Independence Avenue (Washington, D.C.)

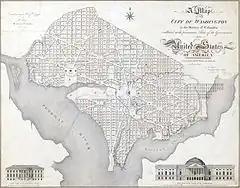
Map of the District of Columbia in 1818, showing the original terminus of South B Street

In the District of Columbia's Cartesian coordinate system street-naming system, Independence Avenue was originally known as South B Street. Construction on the street began sometime after 1791. By October 1803, it existed definitively between New Jersey Avenue and 1st Street East, and in 1809 it was opened between New Jersey Avenue and Pennsylvania Avenue. By 1816, the entire length of the avenue appears to have been opened. At the time, South B Street's western terminus was on the shore of the Potomac River, which at the time was located where 14th Street NW is now.